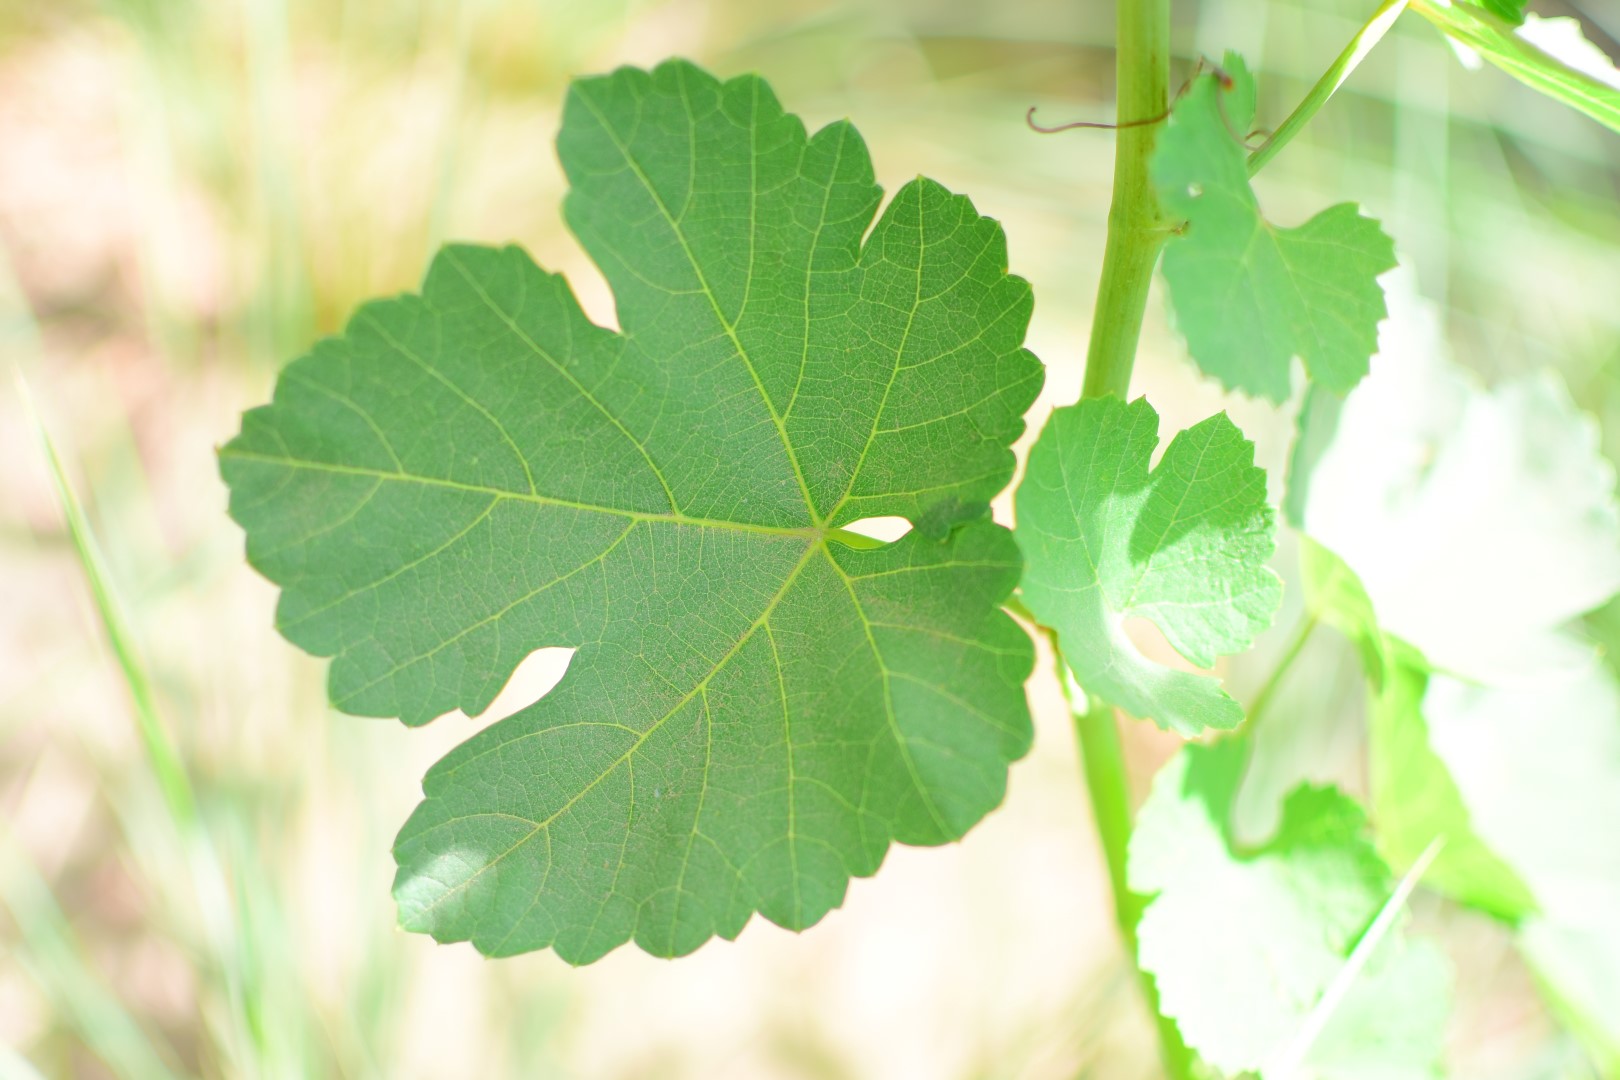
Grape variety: Shdah